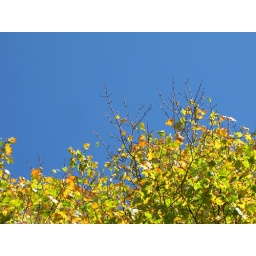
Maple leaves turning yellow against the bright blue sky at Moses Cone Memorial Park, Blue Ridge Parkway